William Thomas Marshall

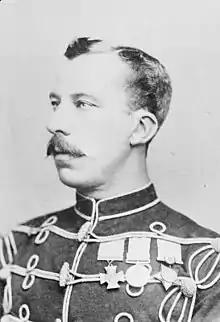

Lieutenant-Colonel William Thomas Marshall VC (5 December 1854 – 11 September 1920) was an English recipient of the Victoria Cross, the highest and most prestigious award for gallantry in the face of the enemy that can be awarded to British and Commonwealth forces.